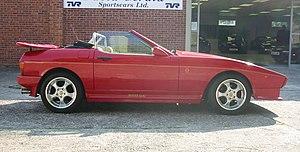
La TVR 350SE est une voiture de sport conçue et construite par TVR de 1990 à 1991. Elle fait partie des la série des modèles Wedges de TVR. En 1990 TVR Engineering Limited produisit une série limitée de 25 exemplaires spécialement préparés pour marquer la fin annoncée de la 350i. Cette série venait commémorer les 7 années de production précédentes au cours desquelles plus d'un millier de TVR 350i furent fabriquées. La 350SE produite en série limitée était considérée comme l'ultime progression du 350i en termes de performances et de plaisir de conduite.